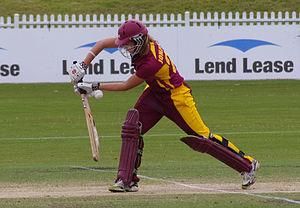
Le cricket féminin est le cricket pratiqué par des femmes, une discipline sportive qui relève du sport féminin.